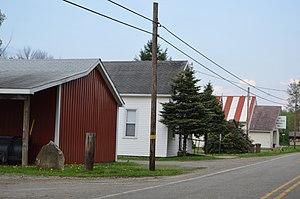
Allegheny Township est un township, situé dans le comté de Butler, aux États-Unis. En 2010, il comptait une population de 641 habitants.